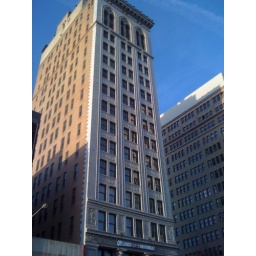
UPDATE: The ground floor is apparently to ONLY occupied floor in the building :-(... or :-) for us rebels.